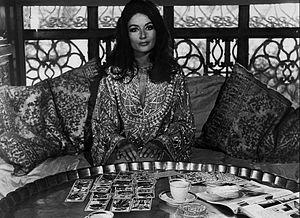
Justine est un film américain réalisé par George Cukor, sorti en 1969.